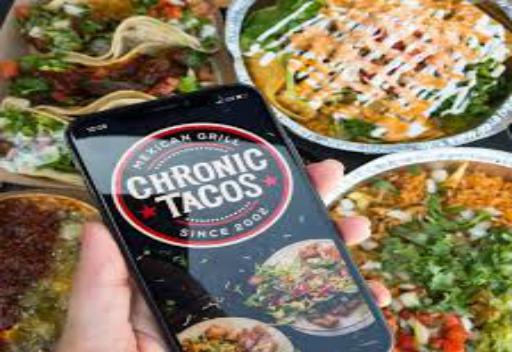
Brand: Chronic Tacos-2
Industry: Food